Toxin-antitoxin system

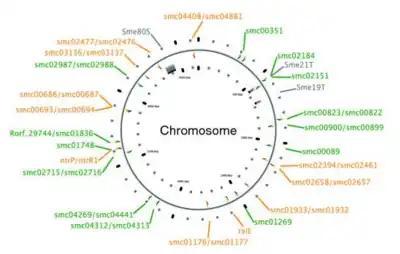
A chromosome map of "Sinorhizobium meliloti", with its 25 chromosomal toxin-antitoxin systems. Orange-labelled loci are confirmed TA systems and green labels show putative systems.

Toxin-antitoxin systems could prevent harmful large deletions in a bacterial genome, though arguably deletions of large coding regions are fatal to a daughter cell regardless. In "Vibrio cholerae", multiple type II toxin-antitoxin systems located in a super-integron were shown to prevent the loss of gene cassettes.